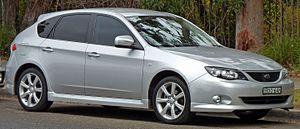
L'Impreza est un modèle automobile compact du constructeur japonais Subaru, apparu en 1992.